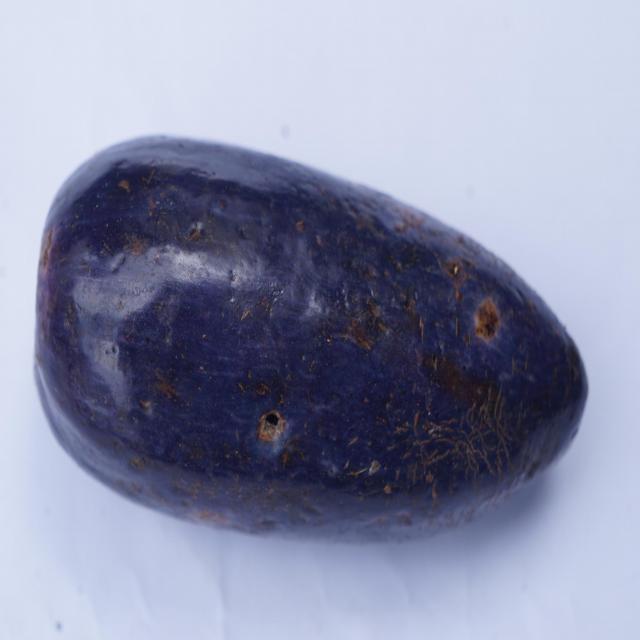
Plum grade: unaffected